Traveller Double Adventure 4: Marooned/Marooned Alone

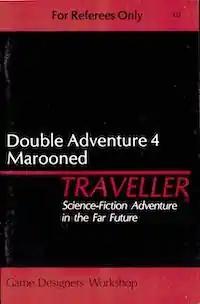

Traveller Double Adventure 4: Marooned/Marooned Alone is two tabletop role-playing game adventures, written by Loren K. Wiseman for "Traveller", and published in tête-bêche format by Game Designers' Workshop in 1981.